Brauer Museum of Art

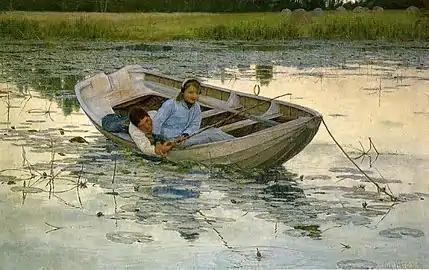
"Les Amateurs" (1882–83), T. Alexander Harrison

The collection of the museum includes landscape paintings by Frederic Edwin Church, Asher B. Durand, John F. Kensett and the largest known collection of works by painter Junius R. Sloan. Large late 19th-century paintings by T. Alexander Harrison and Elizabeth Nourse; Impressionist paintings by Karl Anderson, Childe Hassam and Robert Reid, and urban realist paintings by William Glackens and John Sloan also comprise some of the Brauer Museum's permanent collection of over 2,700 pieces.